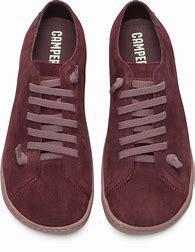
Brand: Camper
Model: PEU